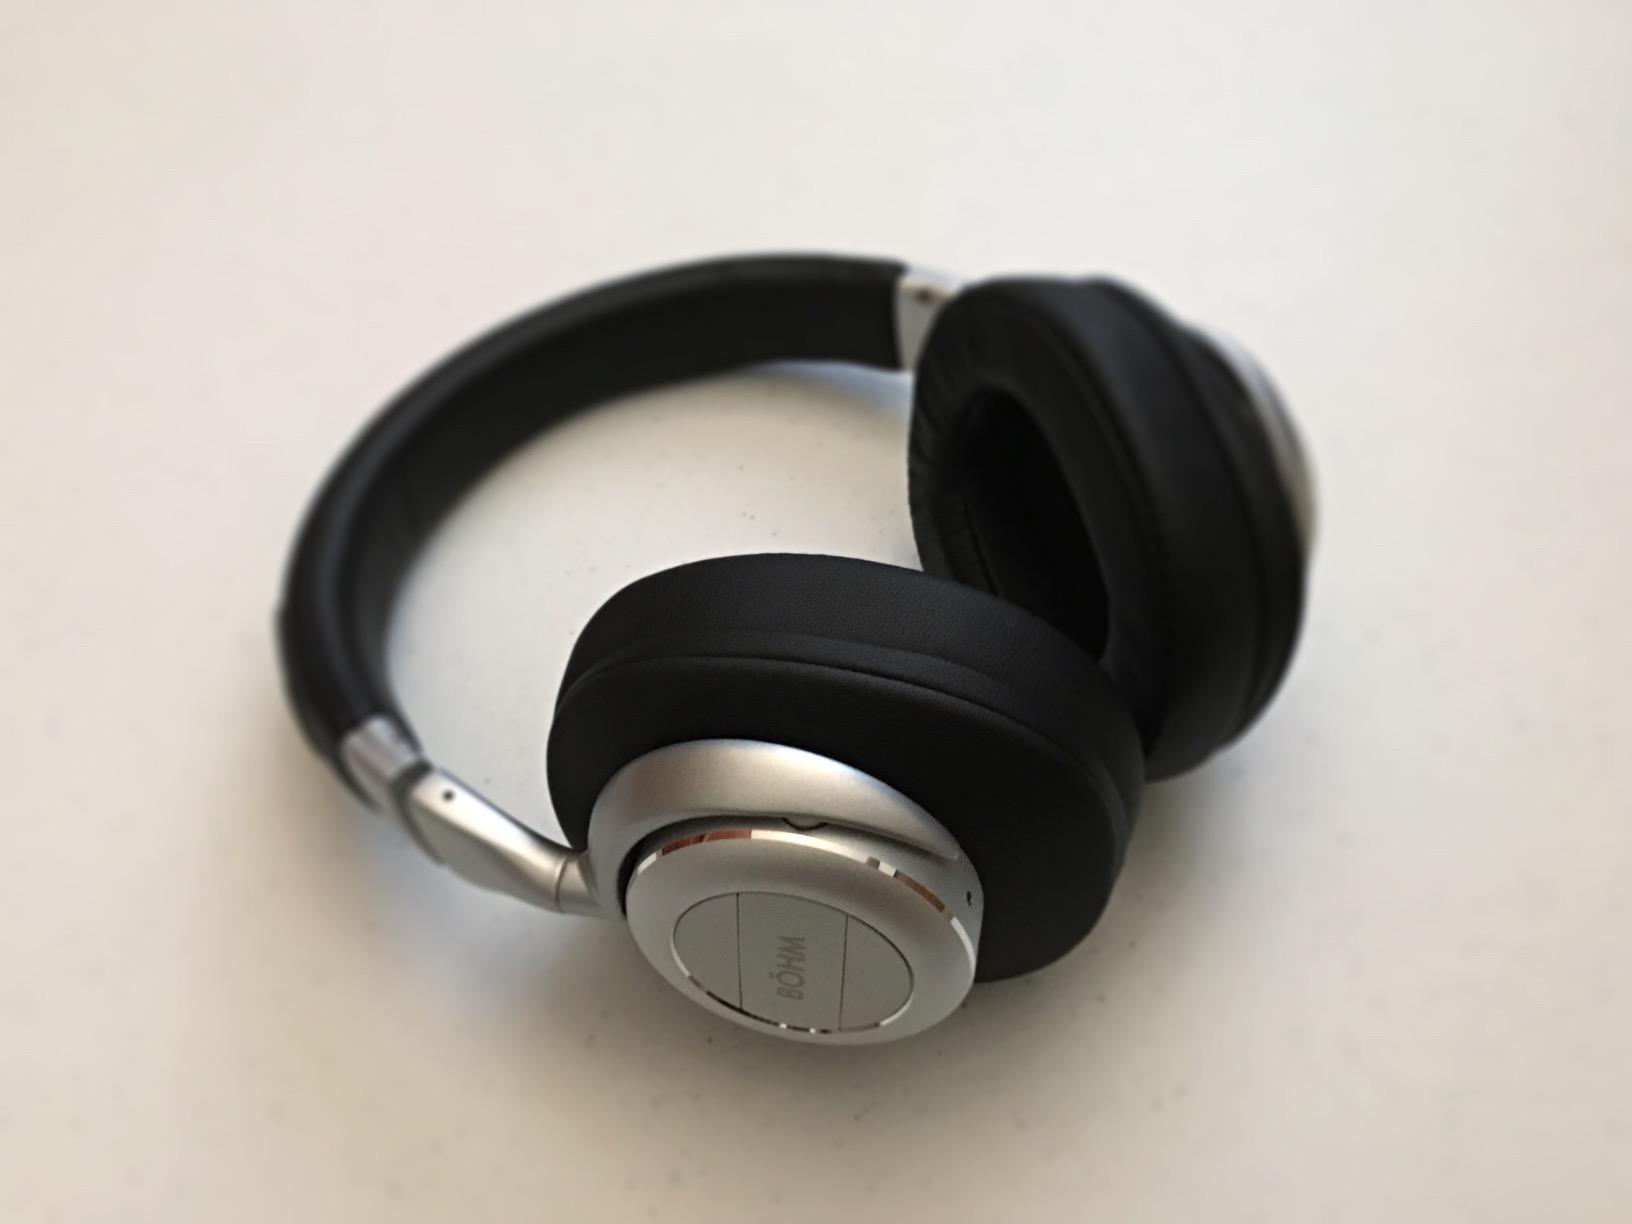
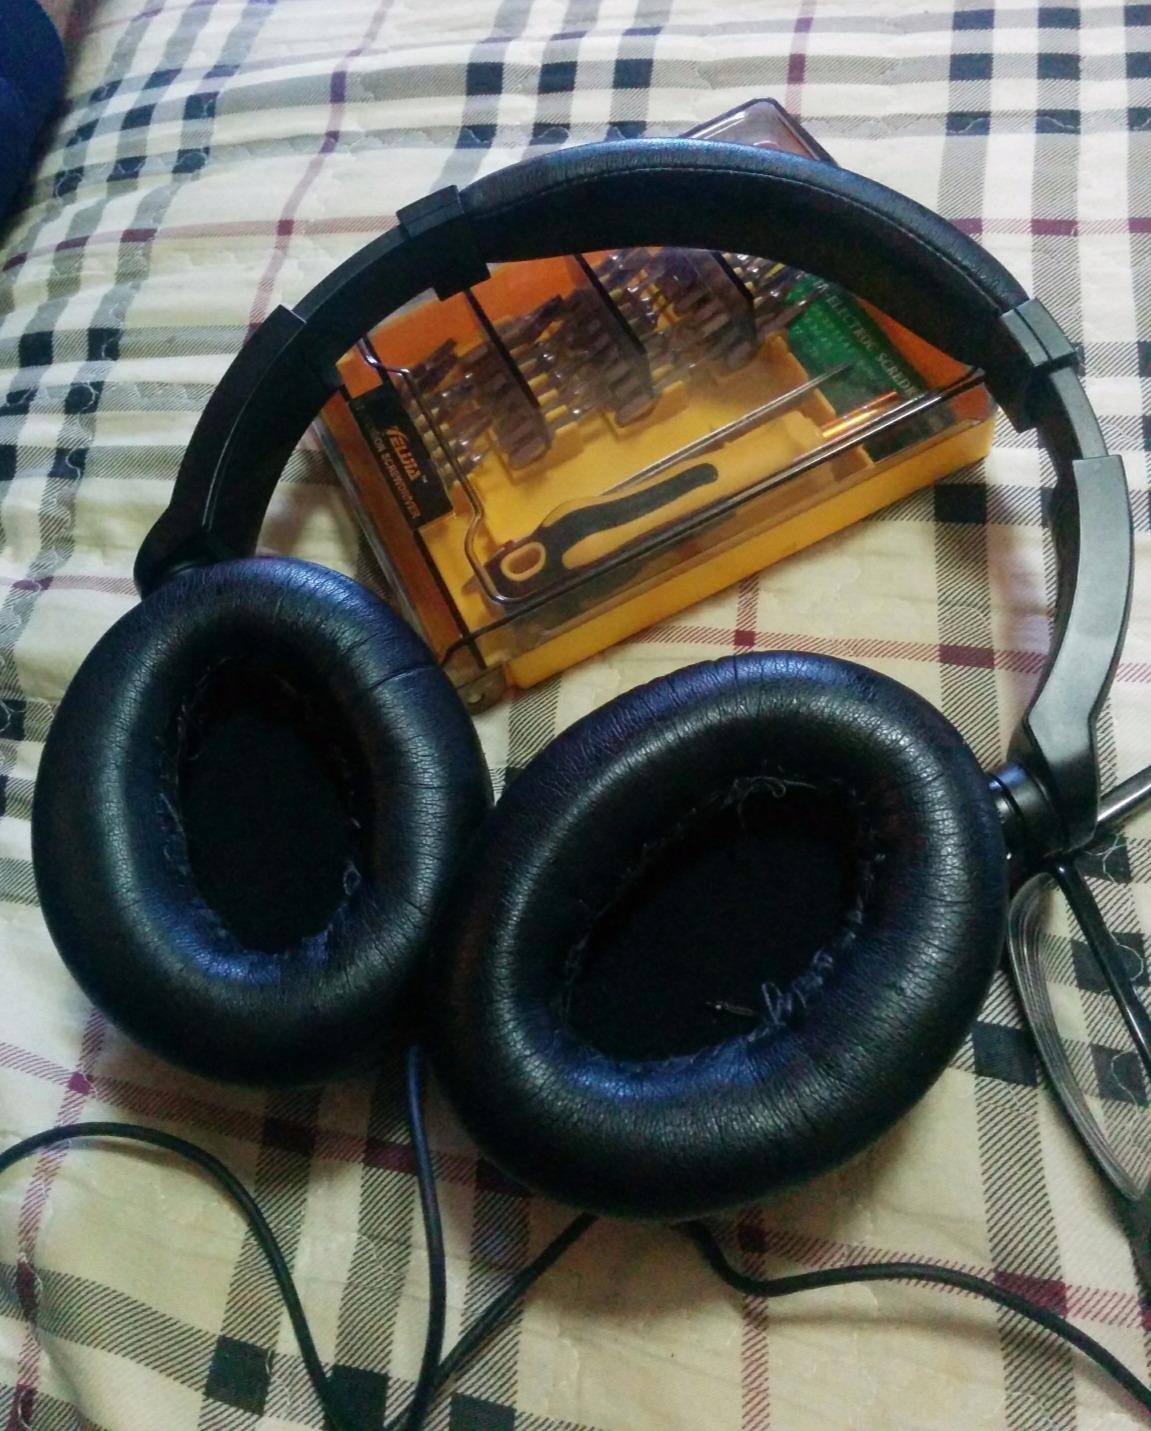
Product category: headphones
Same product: no